Bart the Daredevil

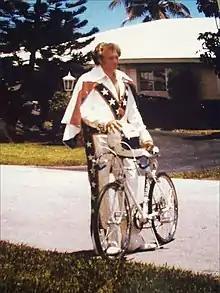
A man in a caped uniform standing next to a bicycle

The episode was written by Jay Kogen and Wallace Wolodarsky and directed by Wes Archer. The character Lance Murdock was based on Evel Knievel, an American motorcycle daredevil and entertainer famous in the United States and elsewhere between the late 1960s and early 1980s. Kogen, Wolodarsky, and many other members of "The Simpsons" staff were fans of Knievel's stunts, and Wolodarsky named "Bart the Daredevil" as his favorite episode among the episodes that he wrote for "The Simpsons", because it is "near and dear to [his] heart".